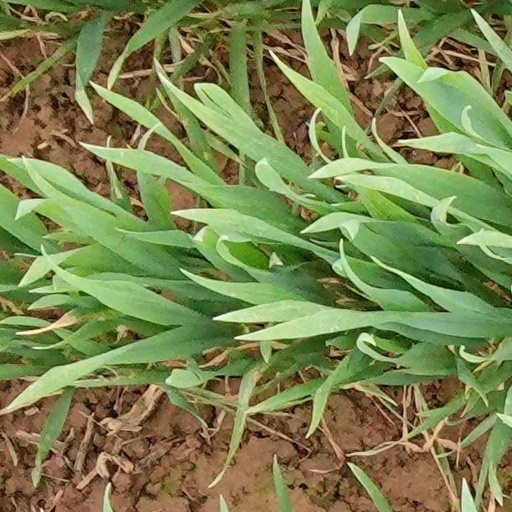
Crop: wheat